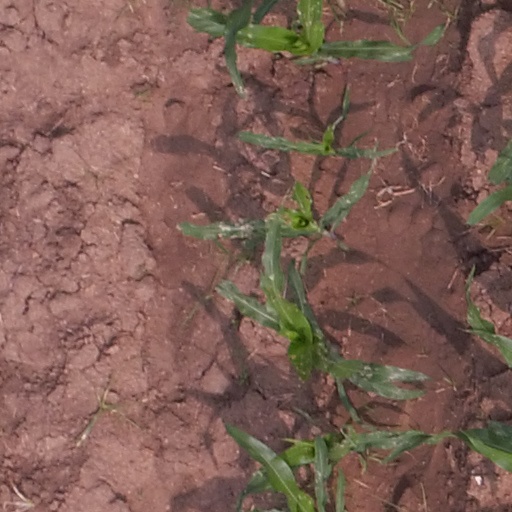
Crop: maize; corn